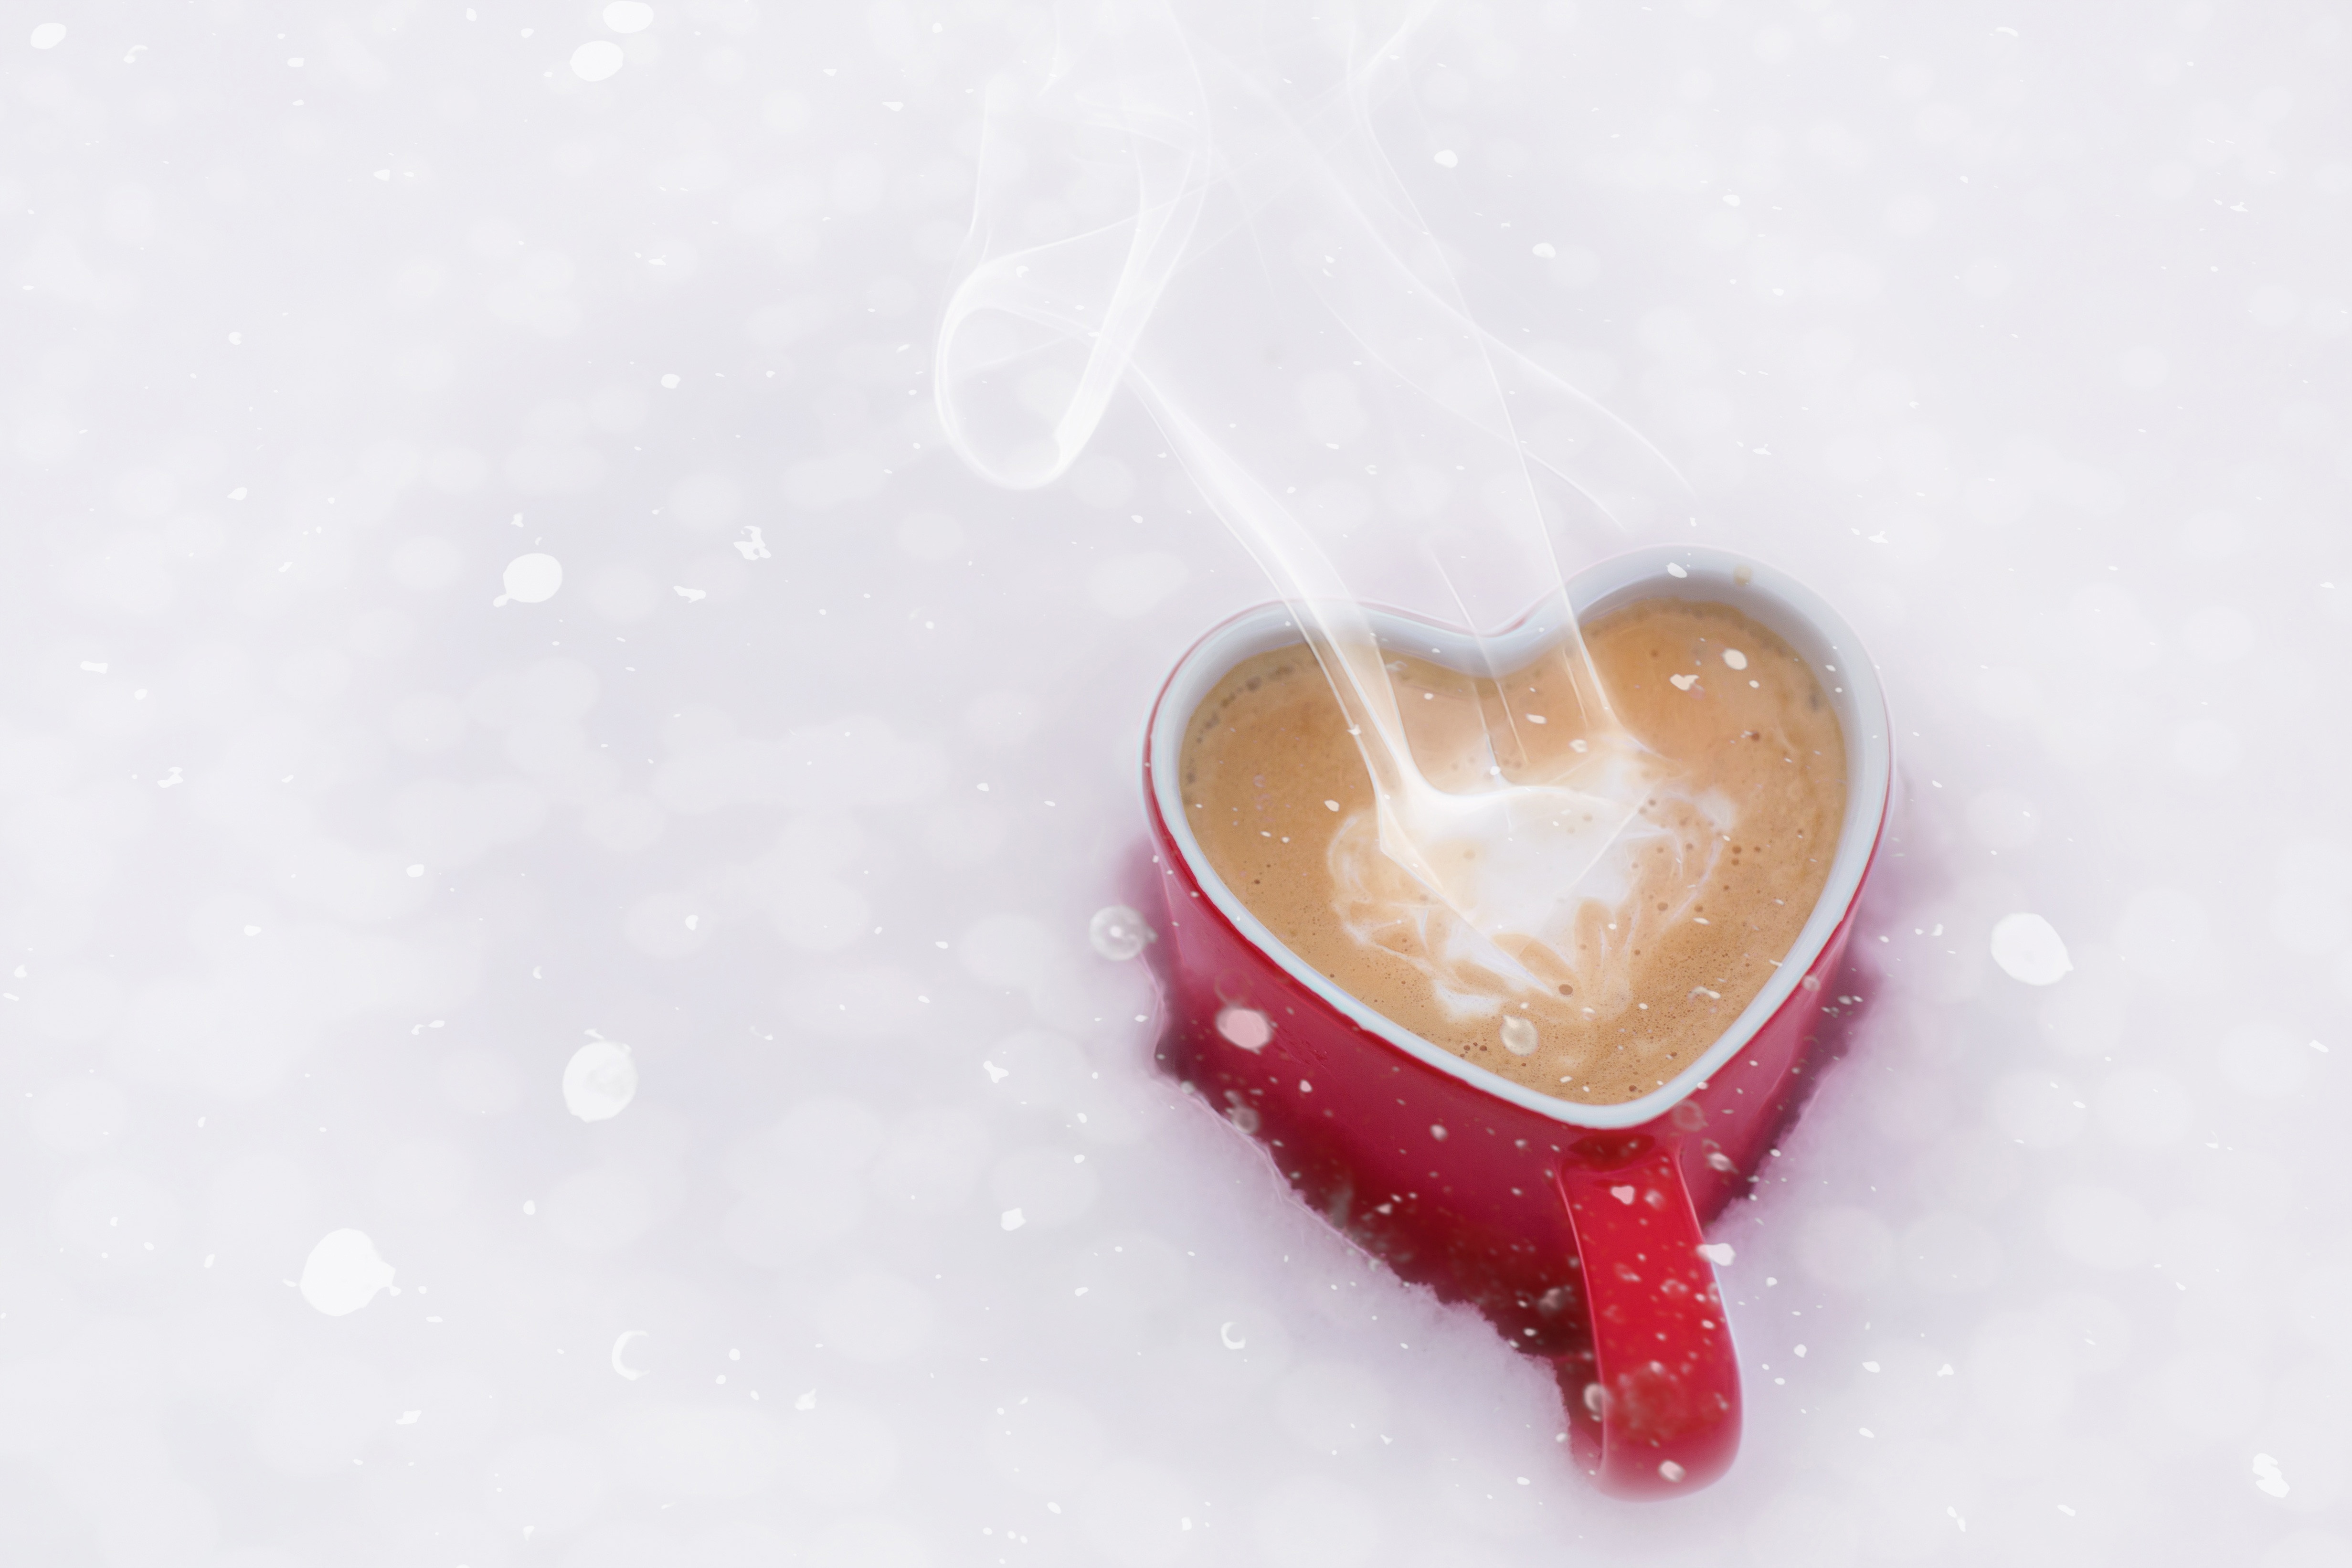
heart, love, organ, valentine's day, sweetness, tooth